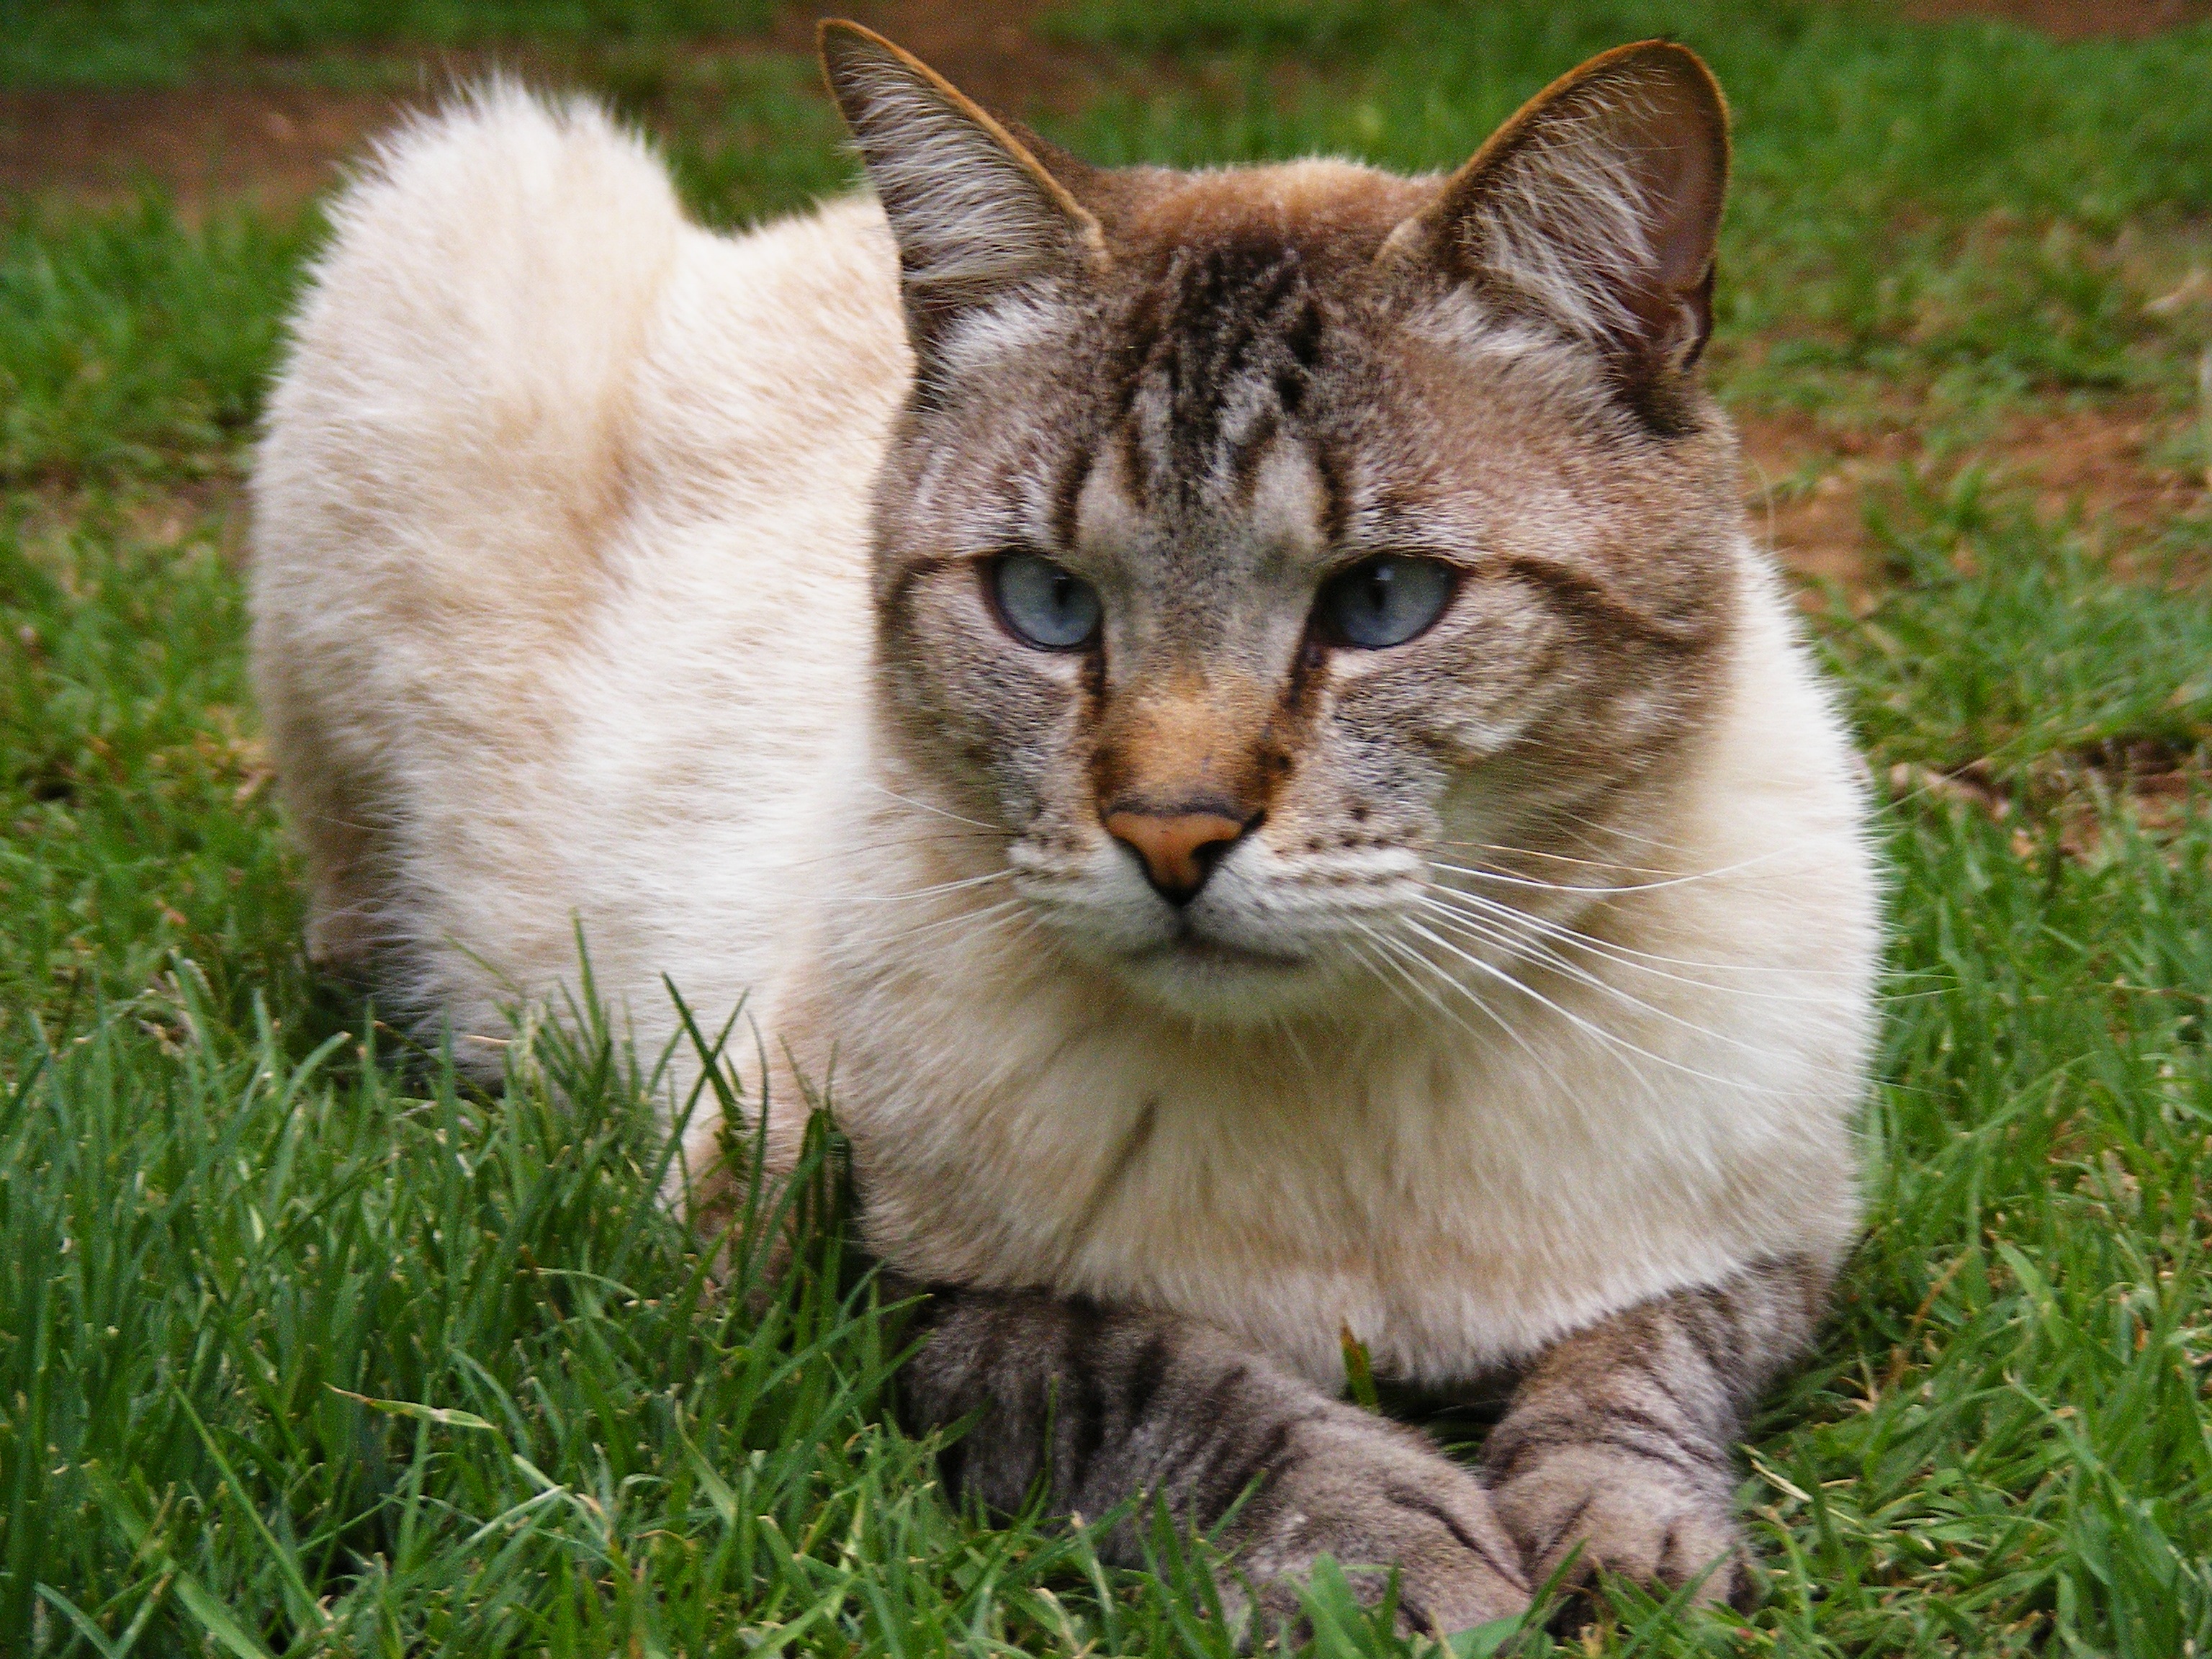
grass, wildlife, pet, cat, feline, mammal, fauna, outdoors, cats, eyes, whiskers, vertebrate, puma, wild cat, small to medium sized cats, cat like mammal